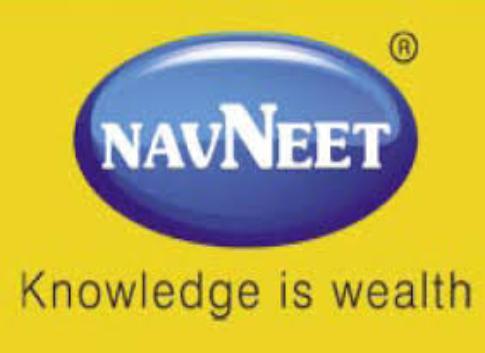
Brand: navneet
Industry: Necessities